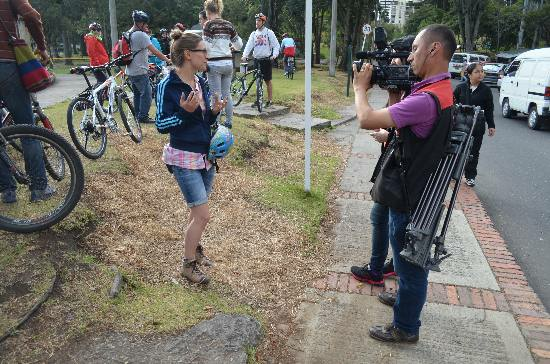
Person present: Yes